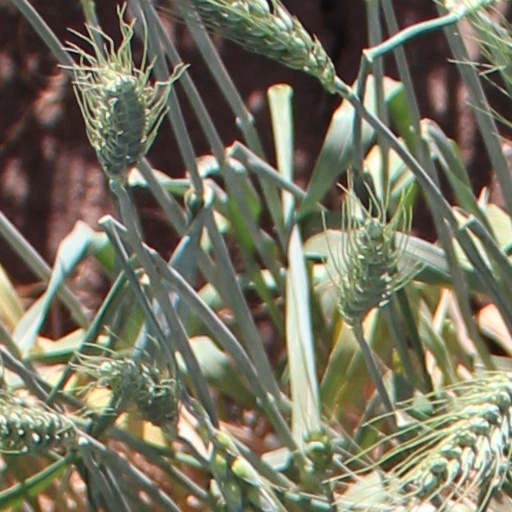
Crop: wheat